Harman Becker Automotive Systems

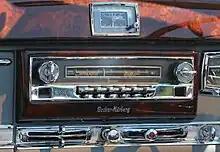
"Becker Nürburg" with Vacuum tubes and station keys, about 1950

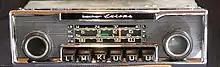
"Becker Europa" car radio

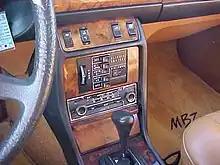
A "Becker Mexico" car radio with electrical search, produced since 1977

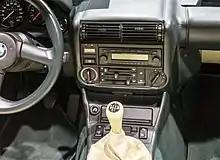
"Becker Indianapolis" with integrated navigation

Harman Becker Automotive Systems GmbH, commonly known as Becker, is a manufacturer of automotive electronic equipment. It is part of the car division of the American manufacturing company, Harman International Industries, a subsidiary of South Korean company Samsung Electronics.